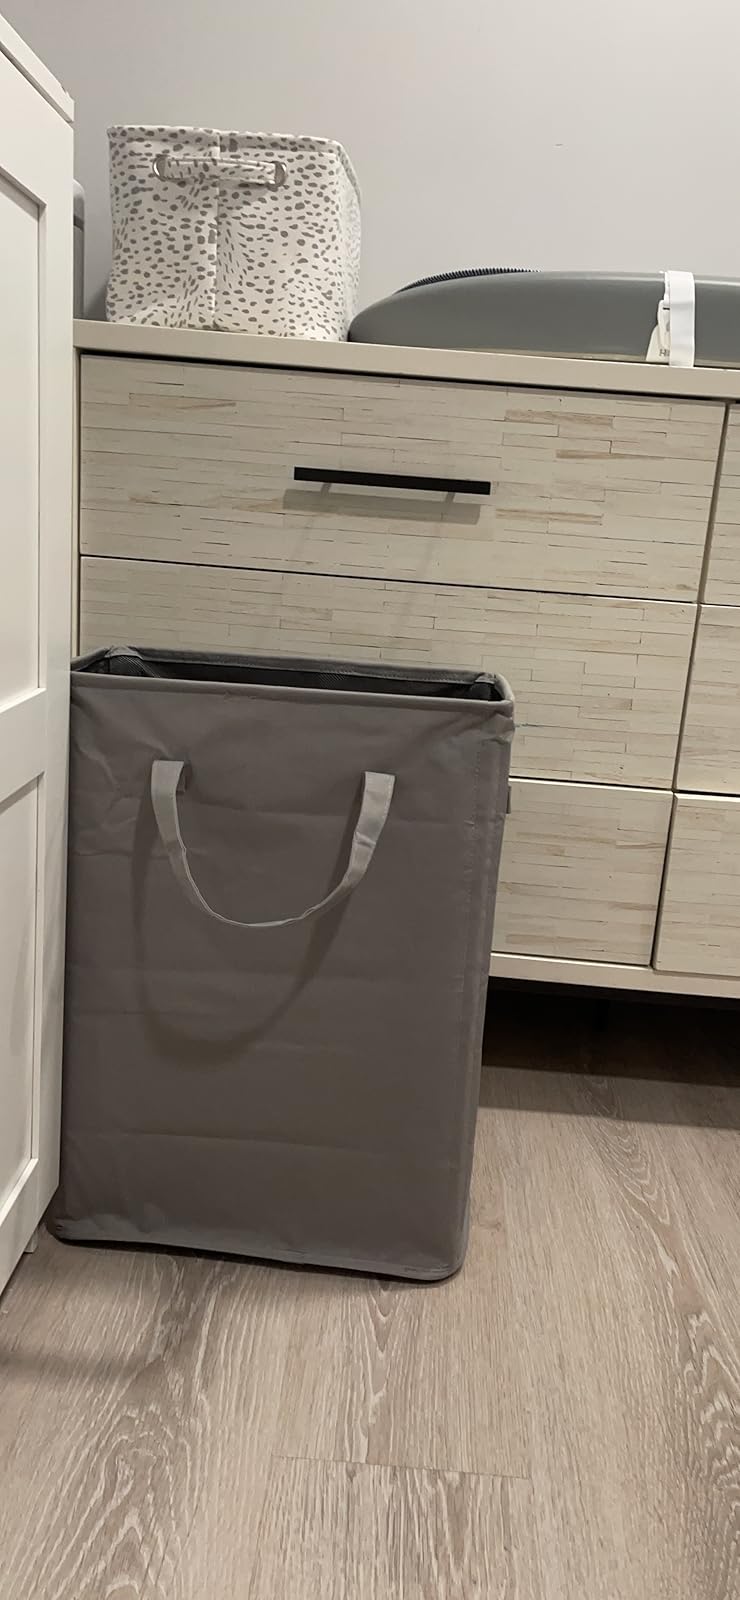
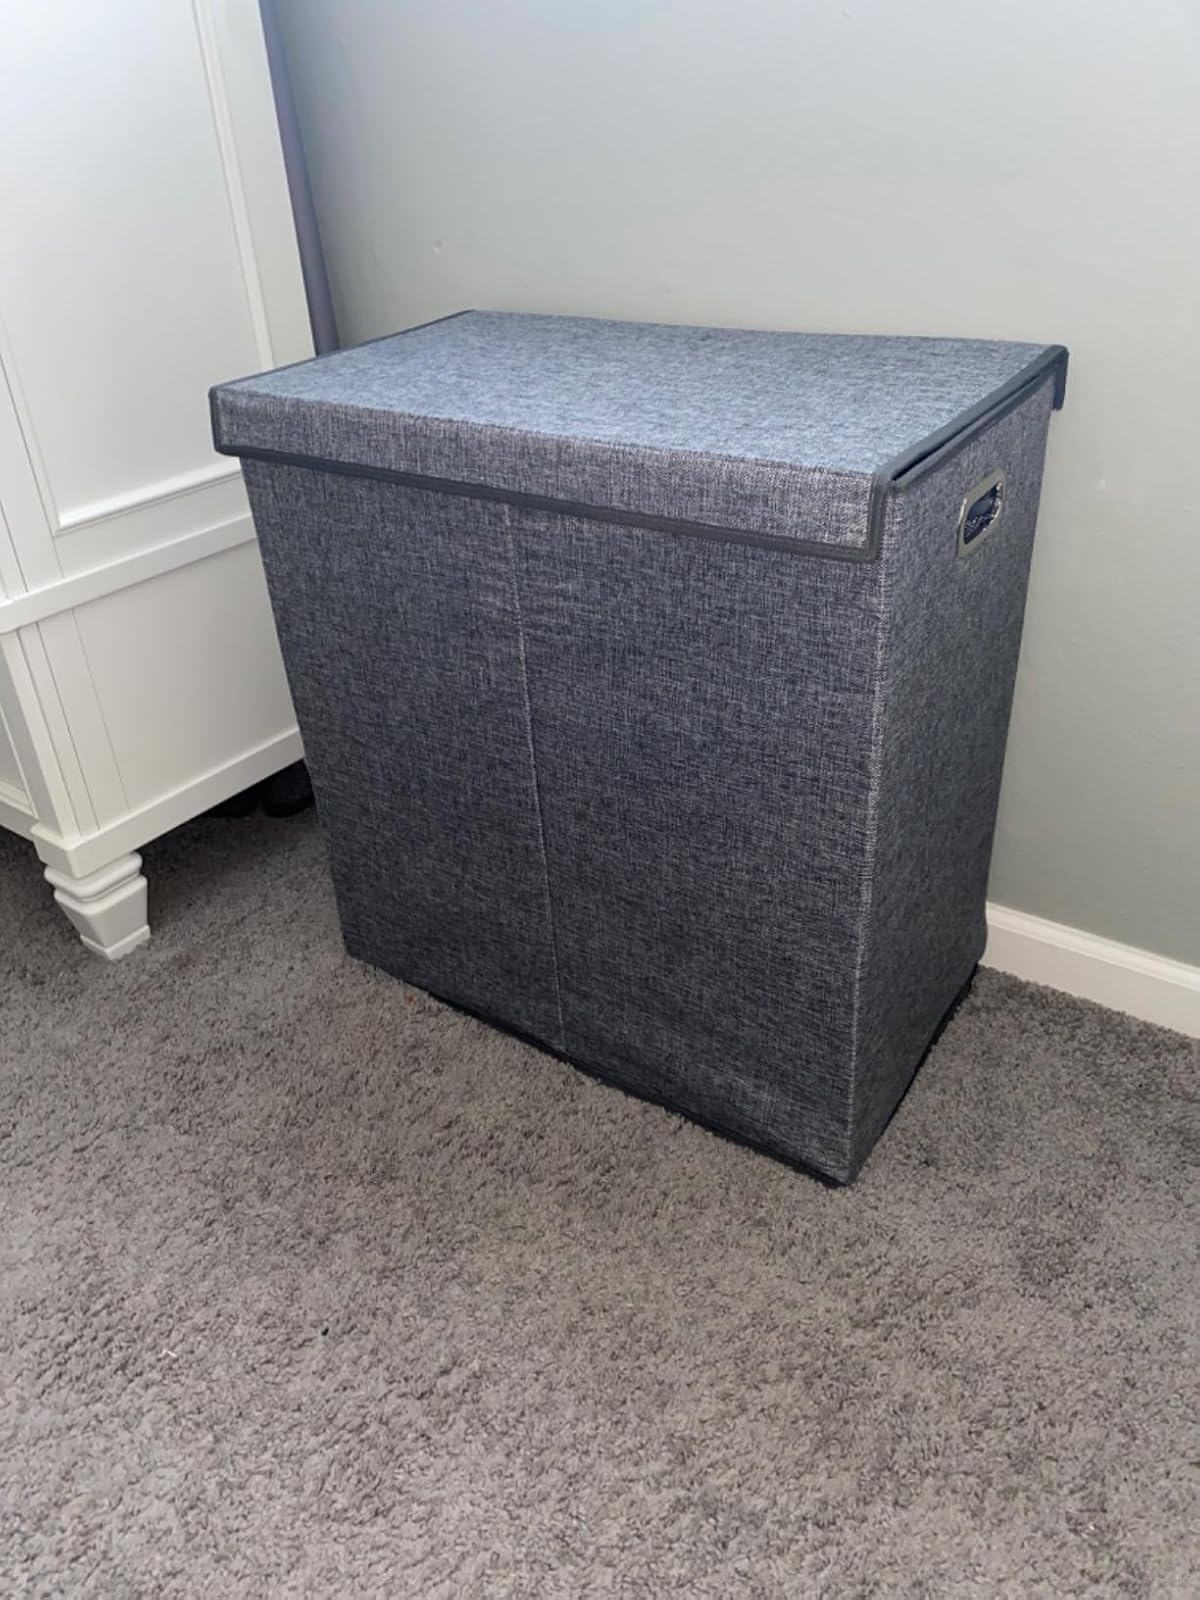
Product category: items_hamper
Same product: no